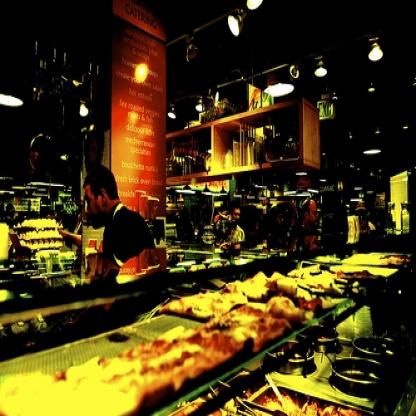
Scene: Indoor